First Holt ministry

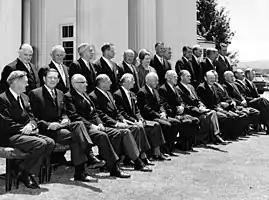
The First Holt ministry at their swearing-in

The First Holt Ministry (Liberal–Country Coalition) was the 41st ministry of the Government of Australia. It was led by the country's 17th Prime Minister, Harold Holt. The First Holt ministry succeeded the Tenth Menzies ministry, which dissolved on 26 January 1966 following the retirement of former Prime Minister Sir Robert Menzies. The ministry was replaced by the Second Holt ministry on 14 December 1966 following the 1966 federal election.